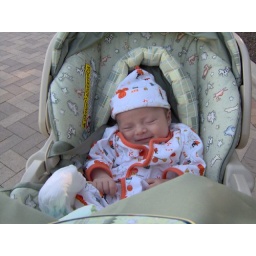
A dreaming Kilorin smiles in her car seat while modeling her stylish Halloween ensemble.